Eastern shovelnose ray

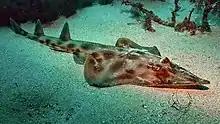
Eastern shovelnose ray ("Aptychotrema rostrata) photographed at Murrays Beach, New South Wales"

The eastern shovelnose ray is a small to medium-sized guitarfish with a flat, wedge-shaped disc and elongated snout. The body features two dorsal fins of roughly equal size on top of a broad tail. The eastern shovelnose ray is generally sandy or brownish with darkish patches on its body, a blackish tip on the snout, bold orange patches visible in front of the eyes, and a pale underside with dark flecks. Its eyes are positioned on the dorsal surface.